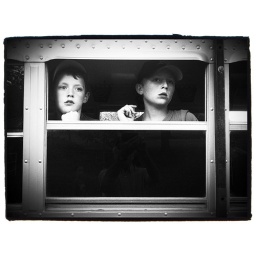
Two boys from Indianola Little League on a bus ride to see the Iowa Cubs in Des Moines.